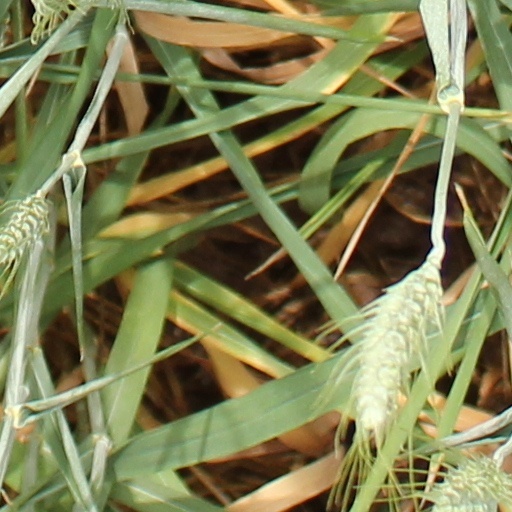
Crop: wheat